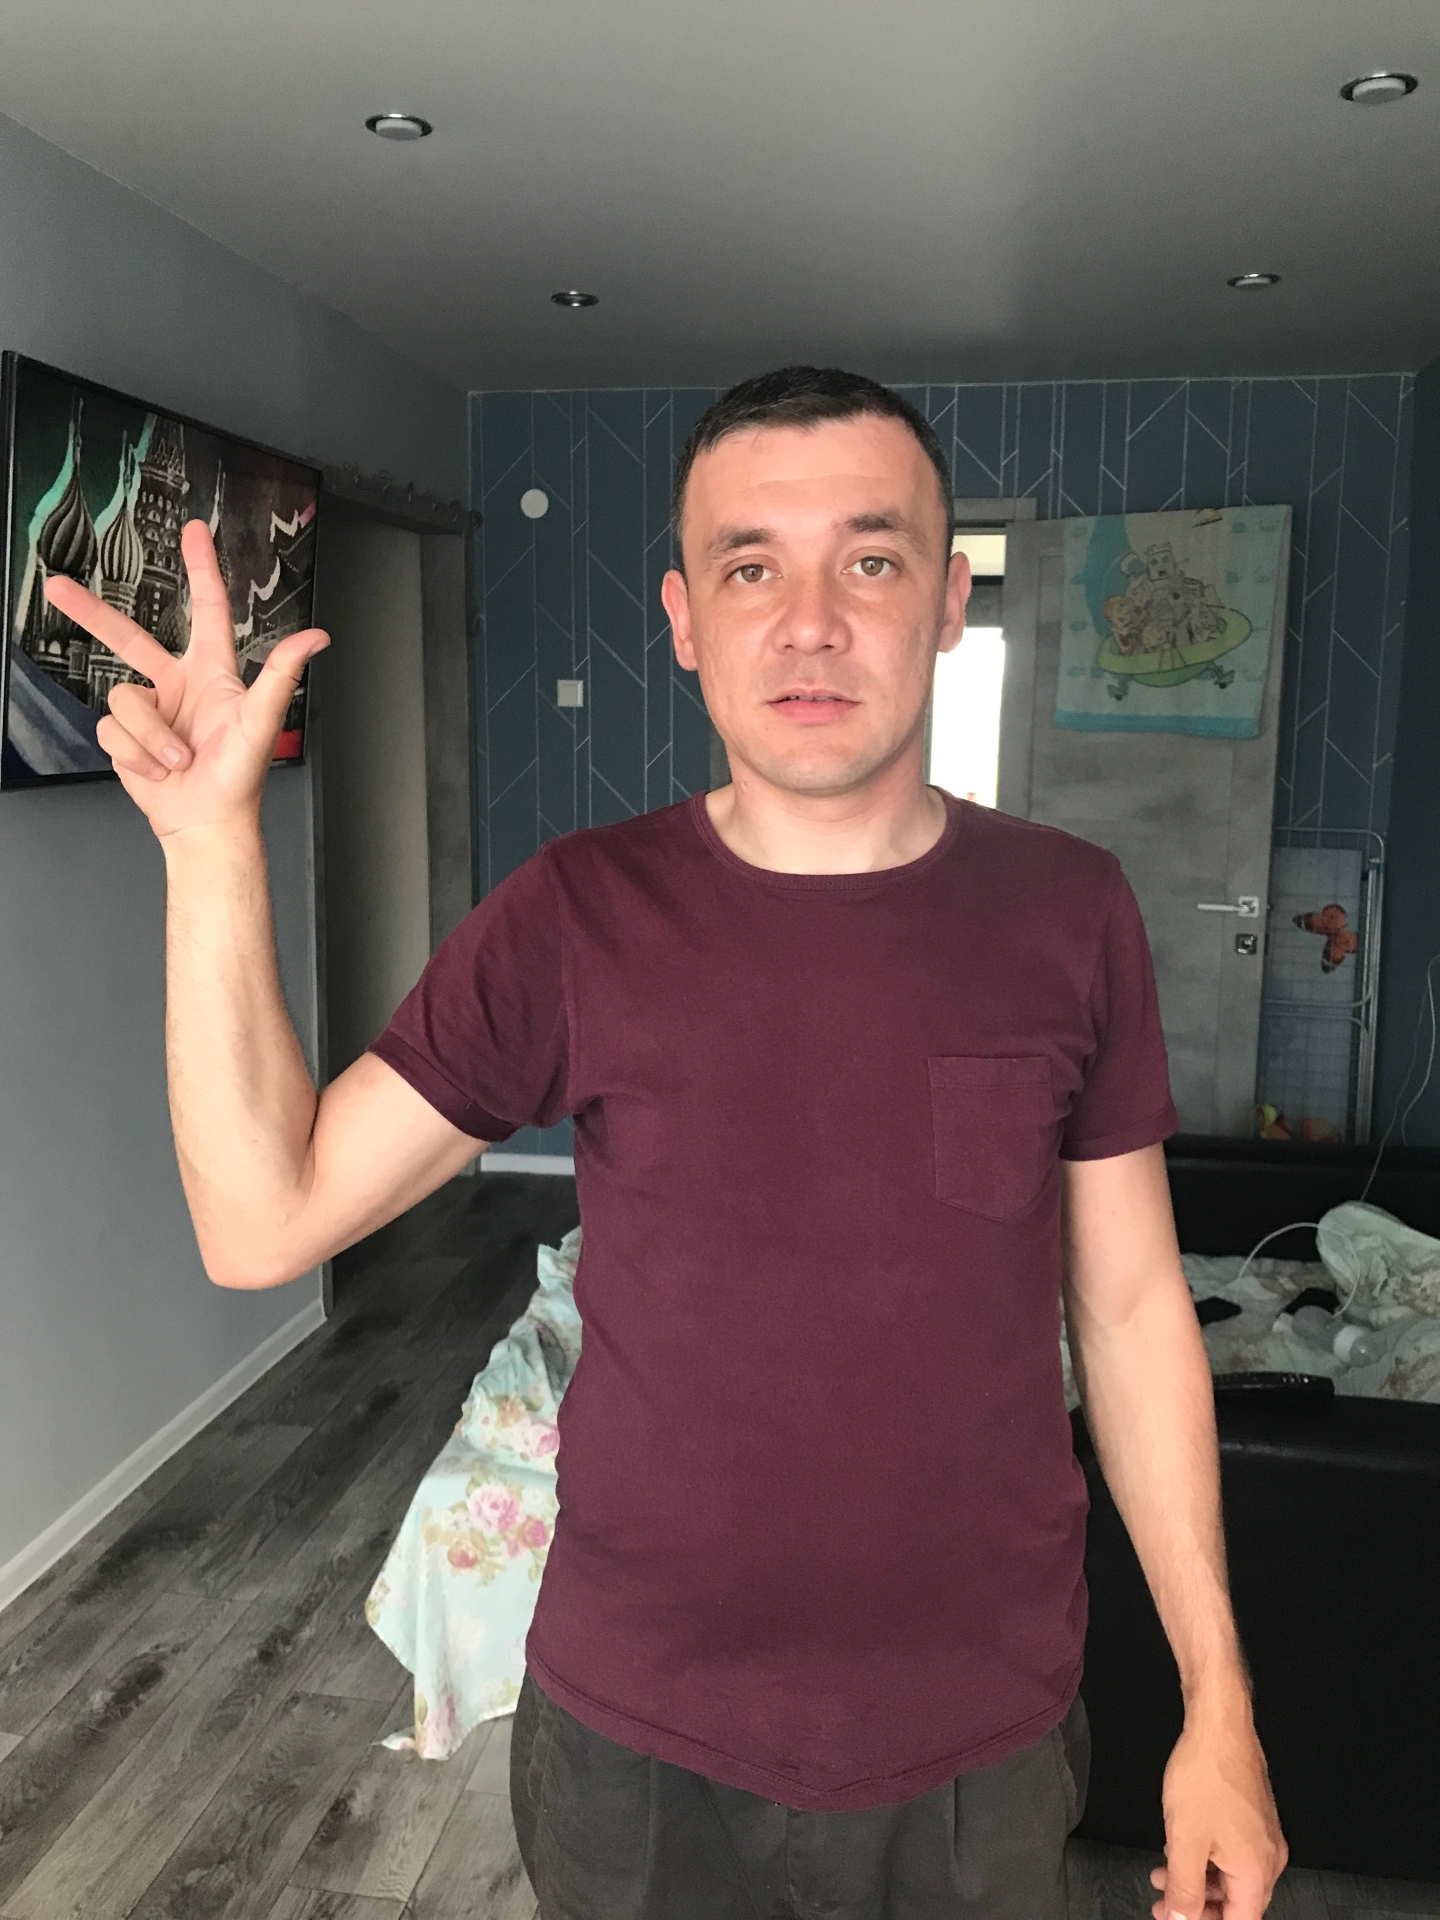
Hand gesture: three2